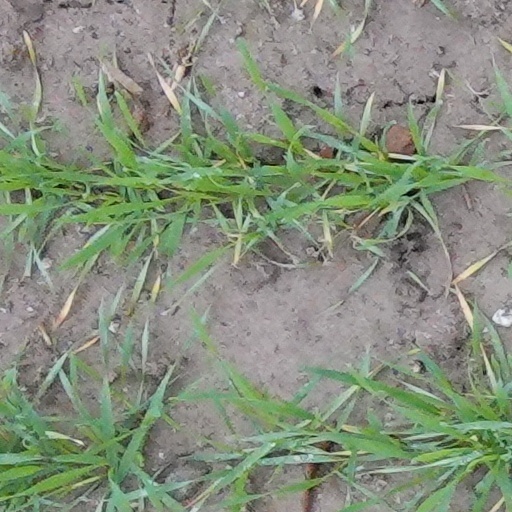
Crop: wheat